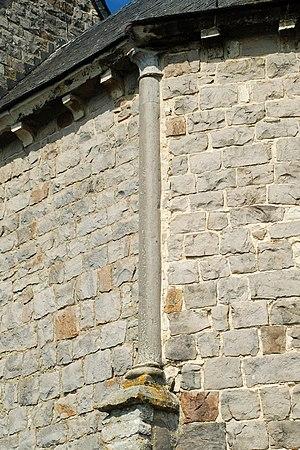
Belgique - Brabant wallon - Jodoigne - Piétrain - Chapelle Sainte-Catherine d'Herbais
La chapelle Sainte-Catherine est une chapelle catholique de style gothique située à Herbais, un hameau de Piétrain, village dépendant de la ville belge de Jodoigne en province du Brabant wallon.